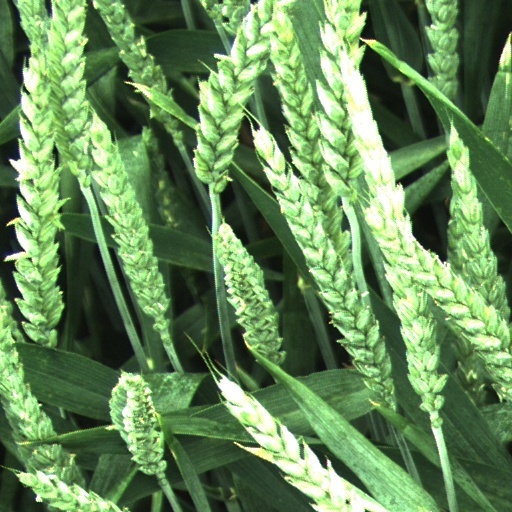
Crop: wheat